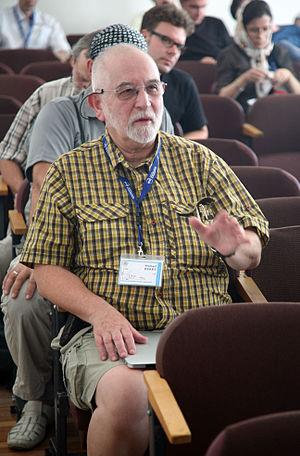
Sir Michael Victor Berry, né le 14 mars 1941 dans le Surrey, est un physicien théoricien britannique.